1984 Cachar earthquake

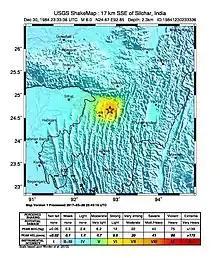
A USGS Shakemap of the 1984 Cachar earthquake

The earthquake happened in the early morning of December 31, 1984 local date or the last day of the year. There are two recorded magnitudes for this event, one being 6.0 on the moment magnitude scale and the other is a 5.6 on the body-wave magnitude scale. It was assigned a maximum intensity of VIII (Severe) on the Mercalli intensity scale. According to isoseismal maps. intensity VIII was felt in a narrow area near the epicenter. Isoseismal maps with intensity contours in the area also suggest the depth of focus is shallower than initially finalized; at 10 kilometers or less.